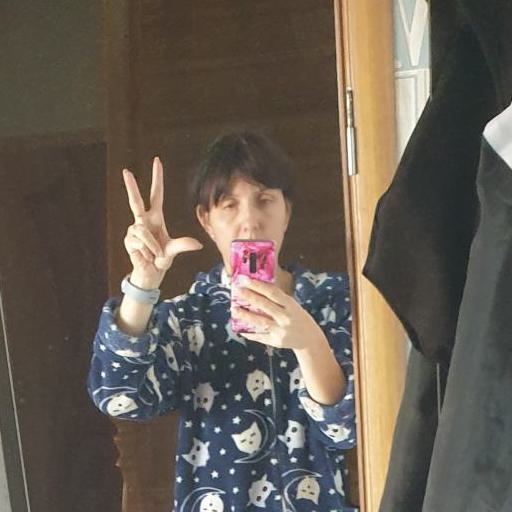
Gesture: no_gesture